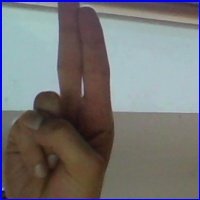
Letra: U